Cigar

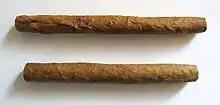
Cohiba Mini and Dannemann Moods cigarillos

If a cigar is completely constructed (filler, binder, and wrapper) of tobacco produced in only one country, it is referred to in the cigar industry as a "puro", from the Spanish word for "pure".